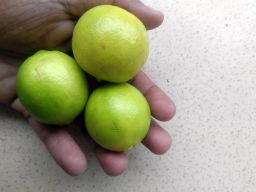
Fruit: Lime
Quality: Good